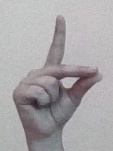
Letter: ta